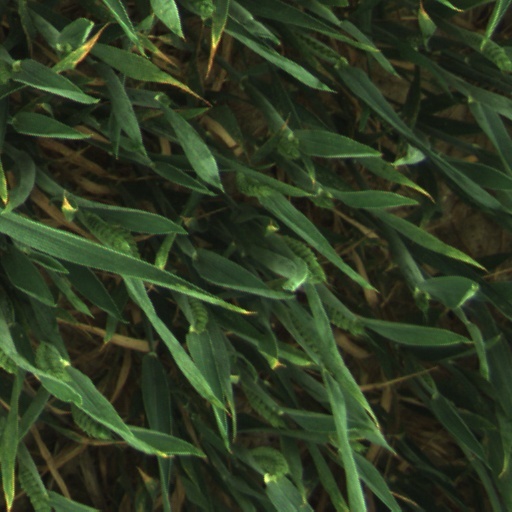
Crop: wheat